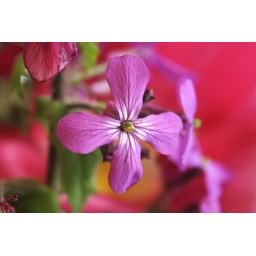
Little purple flower in my Mother's Day bouquet